Russo-Caucasian conflict

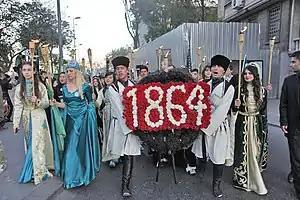
Circassians marching to commemorate the Circassian genocide in Taksim Square, Istanbu

The collapse of the Russian Empire in 1917 after the Bolshevik Revolution provided a brief opportunity for North Caucasian independence. In 1917, the Mountainous Republic of the Northern Caucasus (MRNC) was declared, encompassing regions inhabited by North Caucasian peoples. The North Caucasian Emirate (NCE) followed shortly after, grounded in Islamic governance. However, the newly formed Soviet Union quickly reasserted control, and by 1921, the Red Army had dismantled both republics. Though short-lived, the MRNC and NCE remain symbols of North Caucasian independence aspirations.